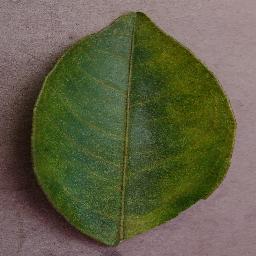
Label: Orange___Haunglongbing_(Citrus_greening)